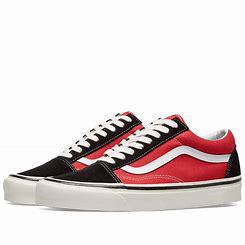
Brand: Vans
Model: UA Old Skool 36 DX